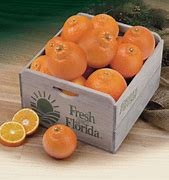
Label: mandarine